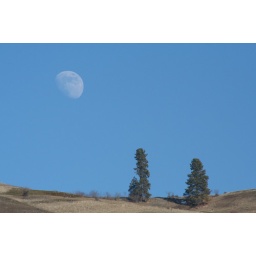
A lone satellite rises above the ridgeline. Two young pine trees bear witness.